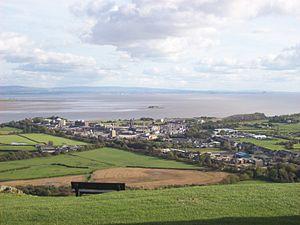
La baie de Morecambe est une grande baie du nord-ouest de l'Angleterre, près de l'île de Man, elle est située juste au sud du parc national du Lake District. Il s'agit de la plus grande étendue de vasières intertidales et de sable du Royaume-Uni, couvrant une superficie totale de 310 km². En 1974, le deuxième plus grand gisement de gaz du Royaume-Uni a été découvert à 40 km à l'ouest de Blackpool, avec des réserves initiales s'élevant à plus de 200 milliards de mètres cubes.